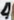
Number: 4